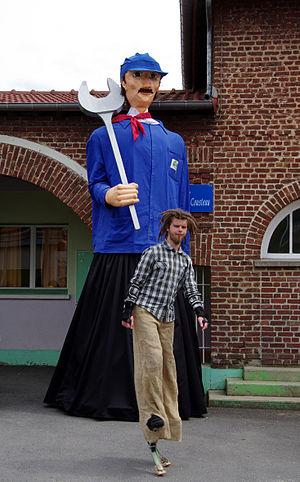
Saint-Laurent-Blangy est une commune française située dans le département du Pas-de-Calais en région Hauts-de-France.